Quidditch Nederland

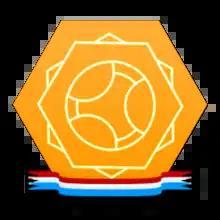

Quidditch Nederland, formerly known as Muggle Quidditch Nederland, is the official governing body of the sport quidditch in the Netherlands, and affiliated with the International Quidditch Association and its European Committee. Quidditch is a sport which combines elements of handball, dodgeball, and rugby, and is derived from the fictional sport of the same name from the Harry Potter series. Its current president is Marit Epskamp, and the vice-president is Jori Noordenbos. Quidditch Nederland, then Muggle Quidditch Nederland, was founded in 2014 by Jerona van der Gevel and Bram Vries as part of Quidditch Benelux.